Poor Man's Bible

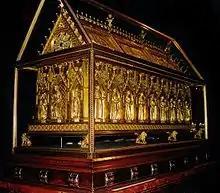
The reliquary is a large rectangular box with a gabled lid, giving it the appearance of a small temple. It is sculptured with architectonic details in the Gothic style and rests on feet in the shape of small lions. It has nine sculptured niches on each side and three at the ends in which stand small statues of the martyrs and patron saints. While there are a number of semi precious stones in the apex of each niche, the richness of the object comes from the delicate and elaborate quality of the metalwork demonstrating many techniques such as filigree, engraving and embossing.

Because the nature of wood lends itself to easy working it has been a favored material for decorative fittings within churches. It can be carved, veneered and inlaid with other materials. It can be lacquered, painted or gilt. It can be used for artefacts and free-standing sculptures. It is relatively robust unless finely carved, but must be protected from mold and insects.